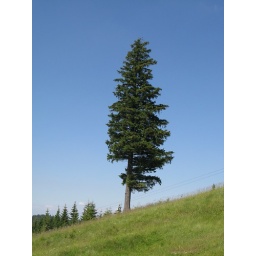
tree - Postavaru, up in the Romanian mountains